Toyota Camry (XV10)

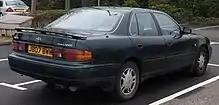
1992 Toyota Camry GX V6 (United Kingdom)

Launched in October 1991, European versions featured the registration plate mount situated between the two tail light assemblages as opposed to the bumper-mounted cavity used in all other markets.